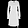
Label: Dress